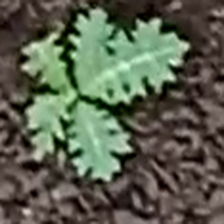
Weed species: Bilayat_(Mexicana_Argemone)